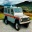
Label: ambulance